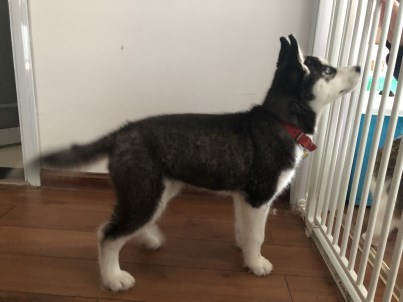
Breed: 1160-n000003-Siberian_husky